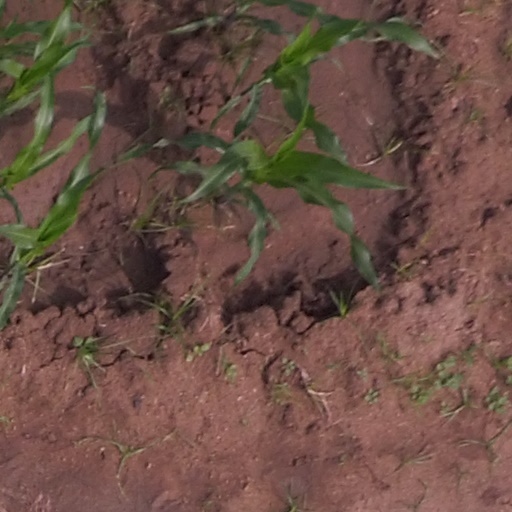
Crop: maize; corn